Sciences Po Lille

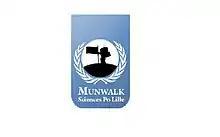
Munwalk logo

Sciences Po Lille Munwalk Association is ranked the 13th world's best Model United Nations delegation according to the Best Delegate Guide. It makes it the best French delegation. In 2011, its students were awarded the "Honourable Delegate" award at both London and Harvard's MUN, as well as the "Distinguished Delegation" award in New York City. In 2013, at the NMUN-NY, the school won the "Outstanding Delegation" award, which is considered the most prestigious prize. That same year, a student was also awarded the "Outstanding Delegate" award at Harvard's MUN.